Hurdling

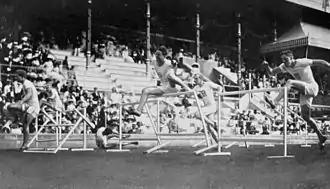
The final of the men's 110m hurdles at the 1912 Summer Olympics

There are five hurdle heights on most standard hurdles. The highest position (sometimes "college high" or "open high") is used for men's sprint hurdle races (60m and 110m), which are . The next highest, (sometimes "high school high"